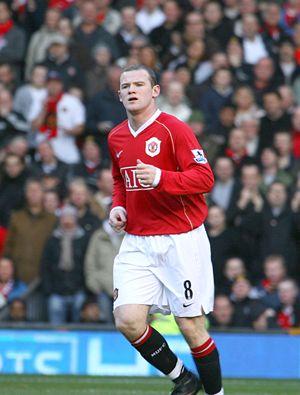
Wayne Rooney, né le 24 octobre 1985 à Liverpool, est un footballeur international anglais qui évolue au poste d'attaquant à Derby County.